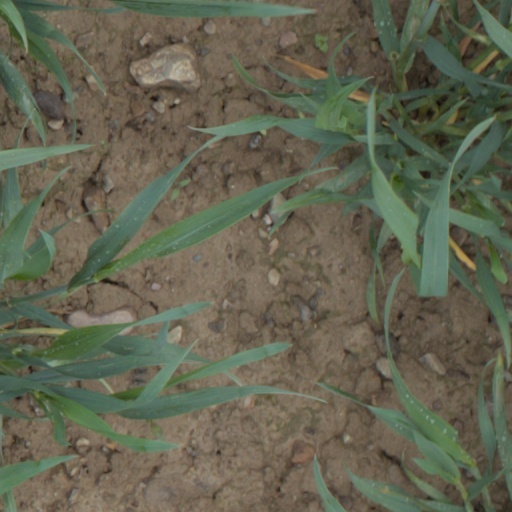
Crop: wheat